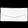
Label: Bag